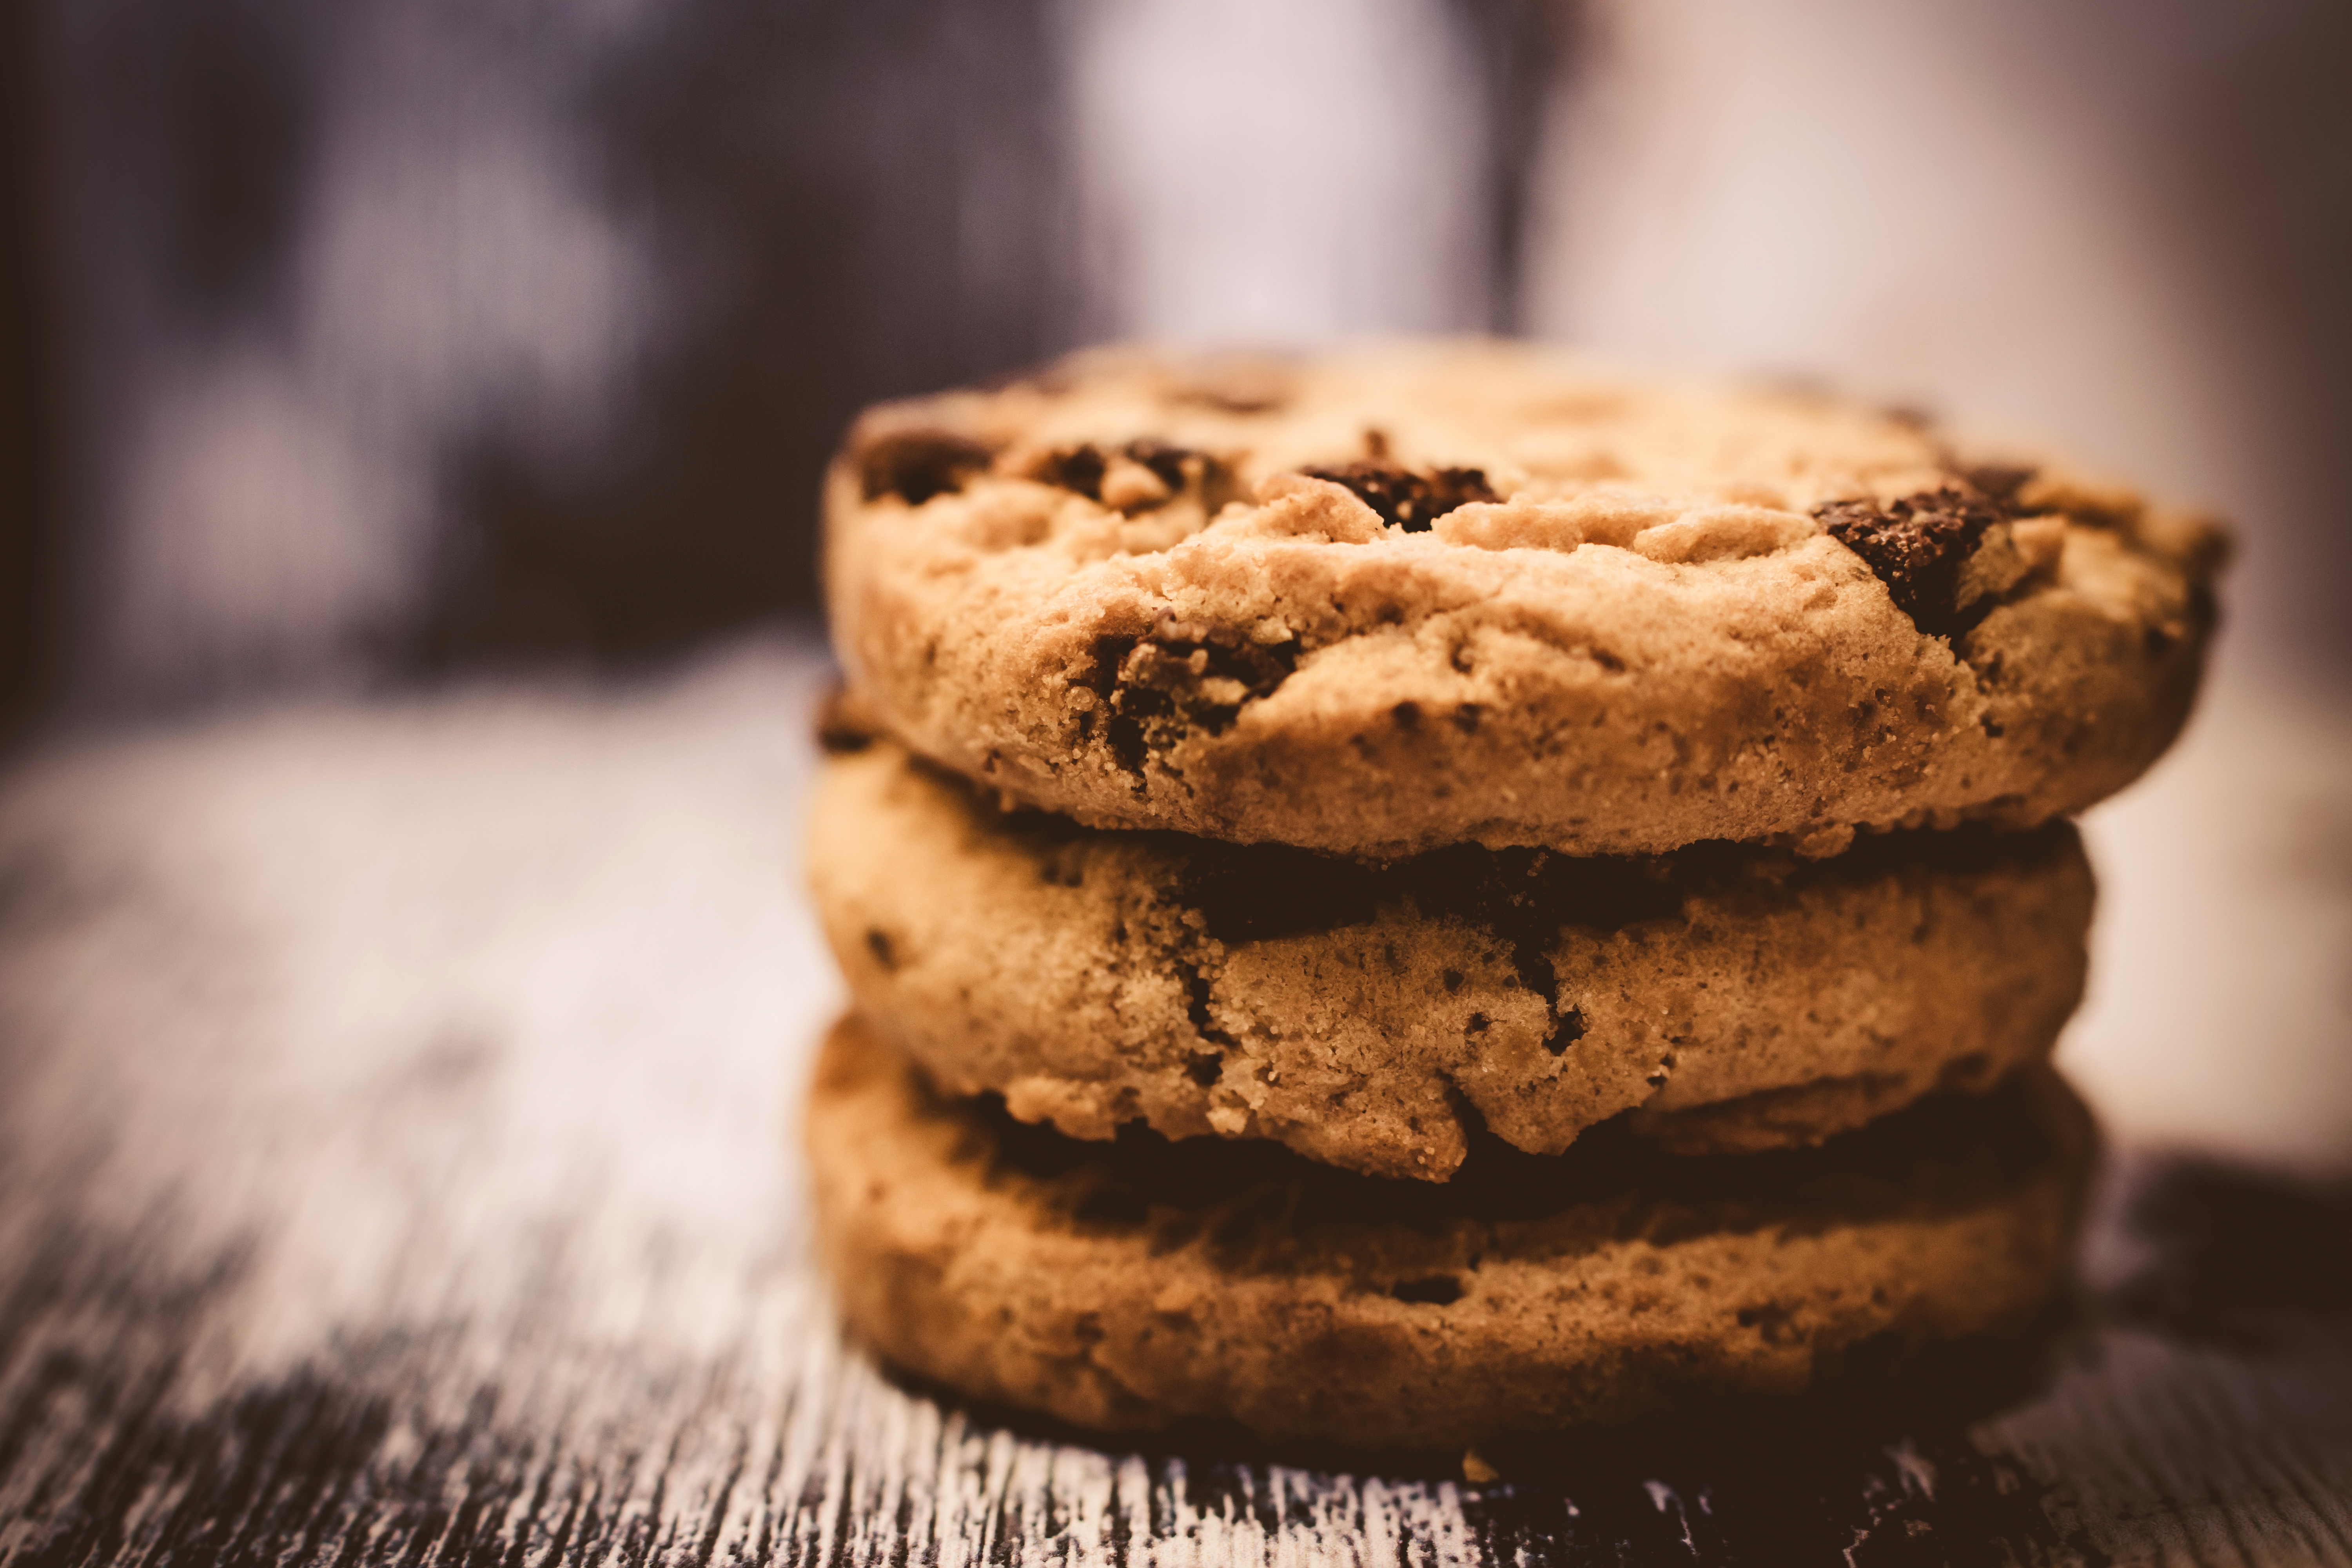
food, dish, snack, baking, cookies and crackers, dessert, chocolate chip cookie, baked goods, cuisine, cookie, ingredient, peanut butter cookie, finger food, sweetness, gluten, chocolate, cookie dough, chocolate chip, recipe, produce, chocolate brownie, snickerdoodle